Stan Crisson

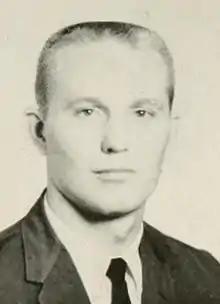
Crisson at Duke University, circa 1964

John Stanley Crisson (born May 1, 1941) was a Canadian football player who played for the Hamilton Tiger-Cats. He won the Grey Cup with them in 1965. He played college football at Duke University in Durham, North Carolina.